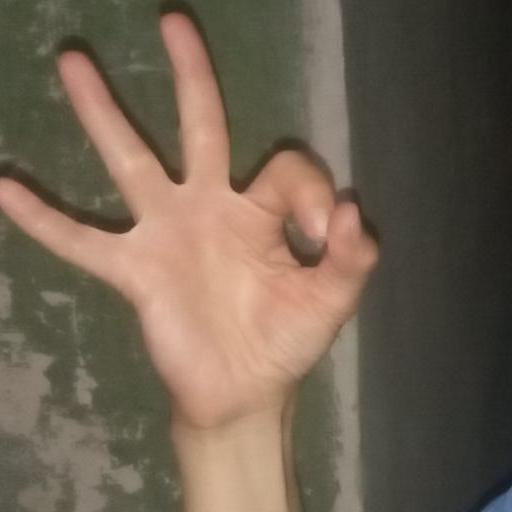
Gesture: ok